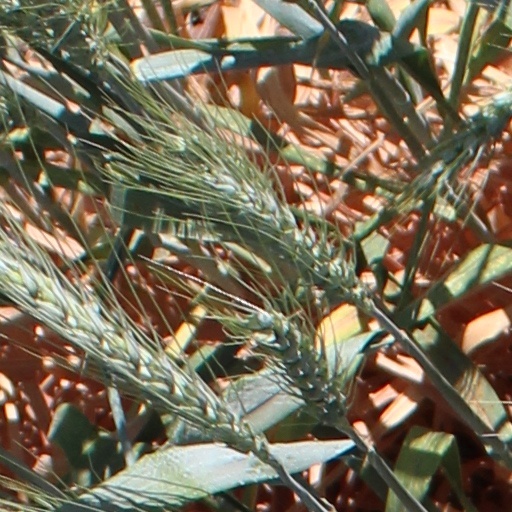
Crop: wheat